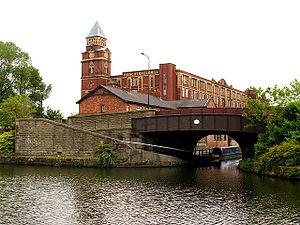
Cette liste des musées du Grand Manchester, Angleterre contient des musées qui sont définis dans ce contexte comme des institutions qui recueillent et soignent des objets d'intérêt culturel, artistique, scientifique ou historique. leurs collections ou expositions connexes disponibles pour la consultation publique. Sont également inclus les galeries d'art à but non lucratif et les galeries d'art universitaires. Les musées virtuels ne sont pas inclus.